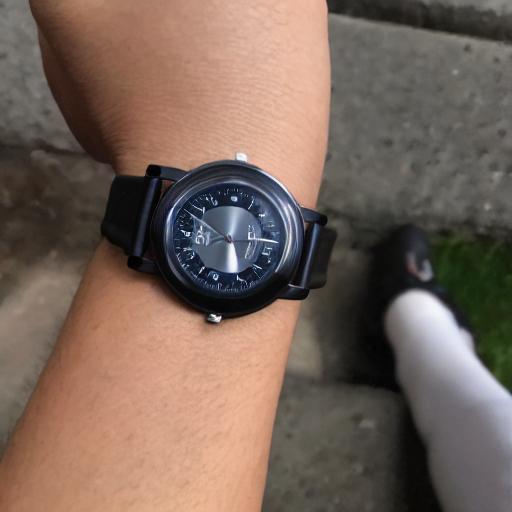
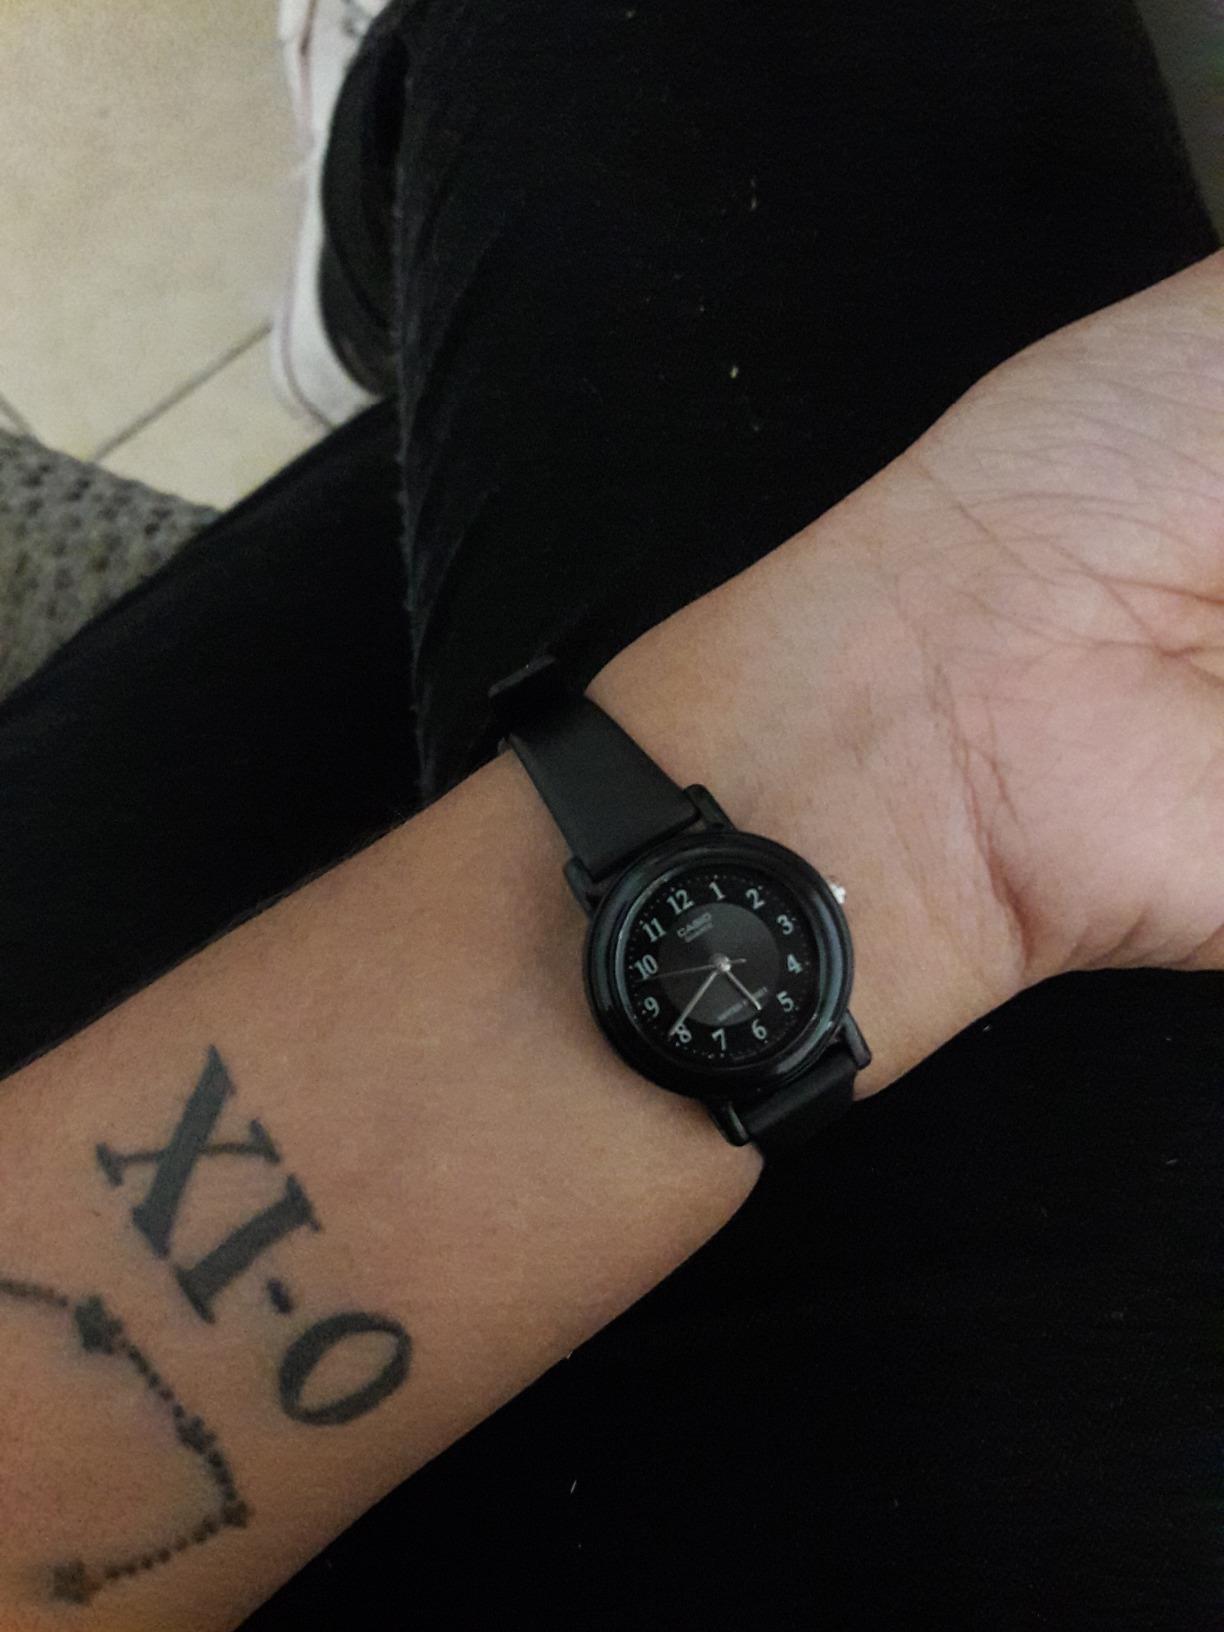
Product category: accessories_watch
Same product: no